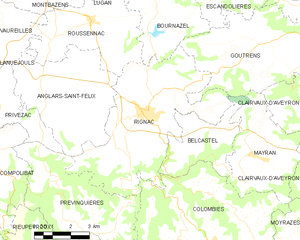
Rignac est une commune française, située dans le département de l'Aveyron en région Occitanie.